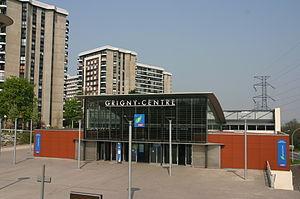
Grigny 2 est un quartier de la commune française de Grigny dans le département de l’Essonne, en Île-de-France. Totalisant plus d’une centaine d’immeubles, c’est la seconde copropriété d’Europe après Parly 2, conçue par le même promoteur. C’est aussi une zone urbaine sensible au même titre que le quartier voisin de La Grande Borne.
Grigny est une commune française dans le département de l’Essonne en région Île-de-France.